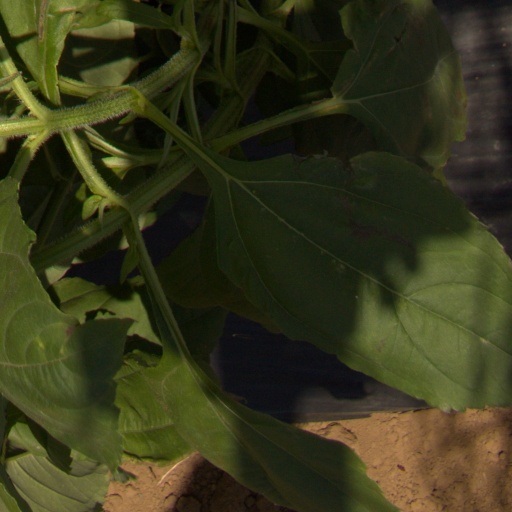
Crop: Jerusalem artichoke